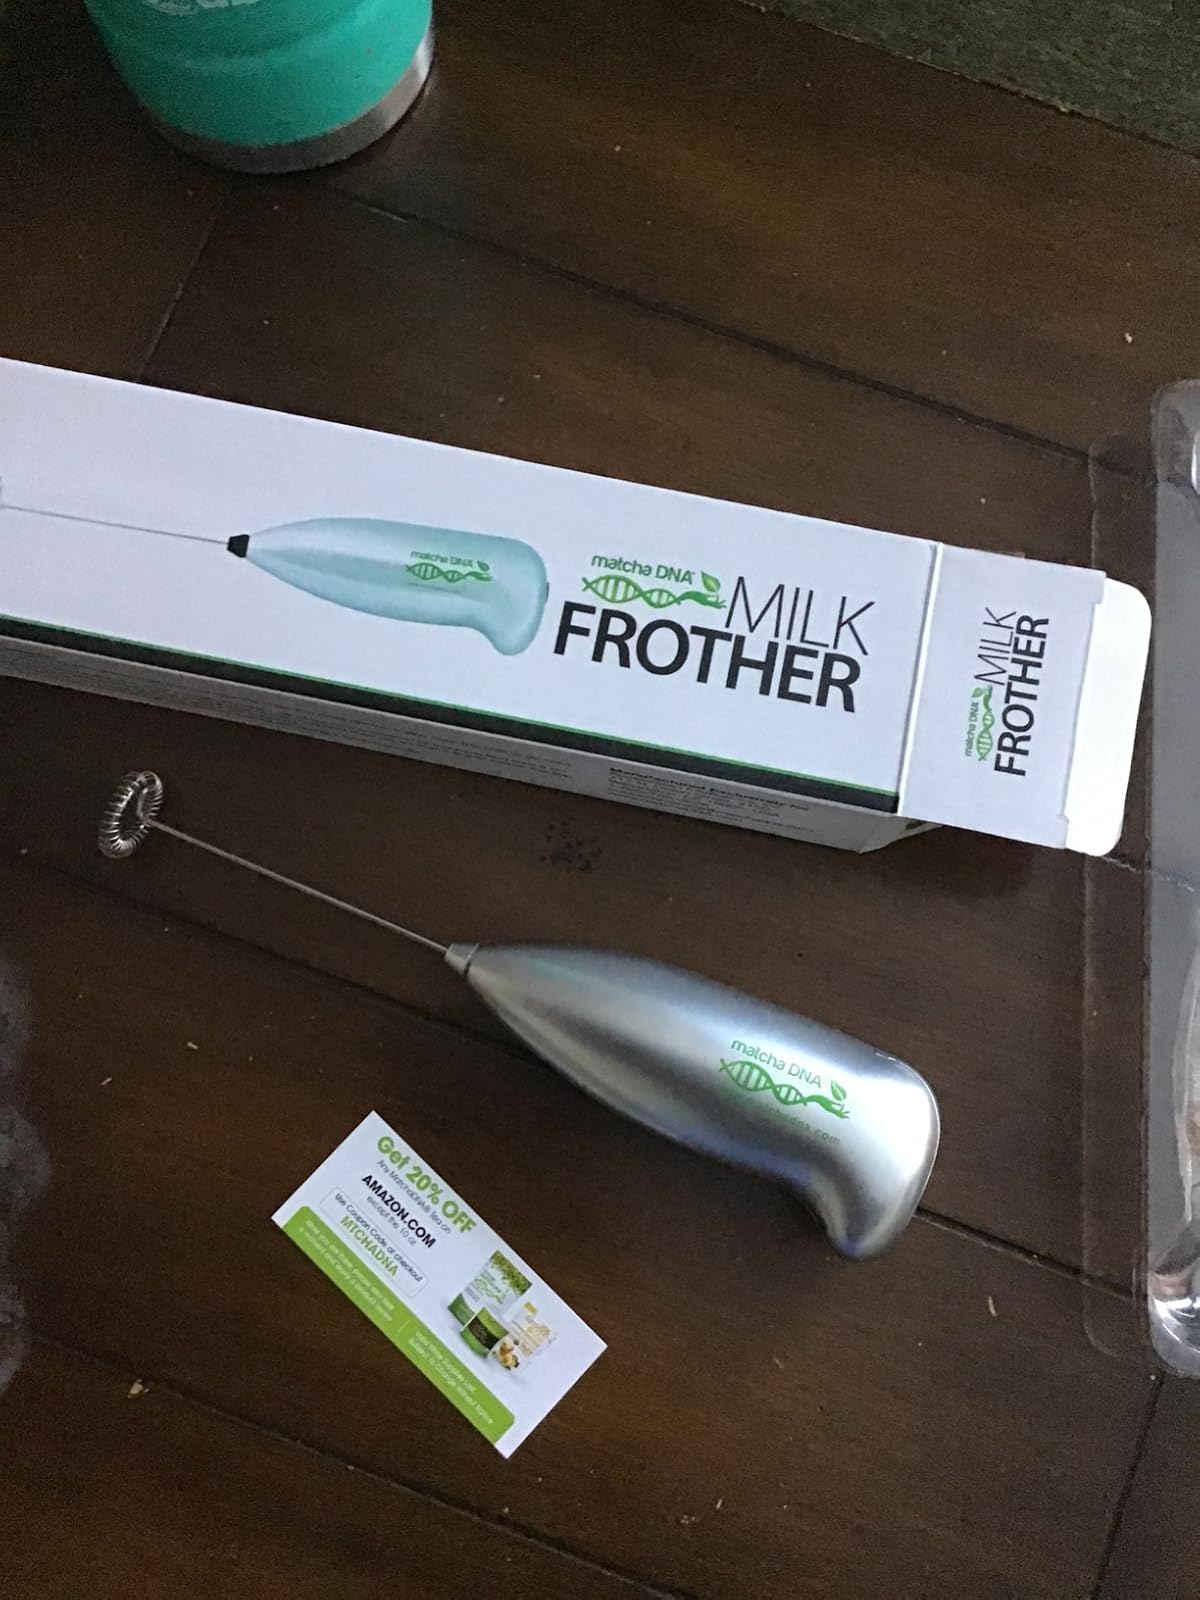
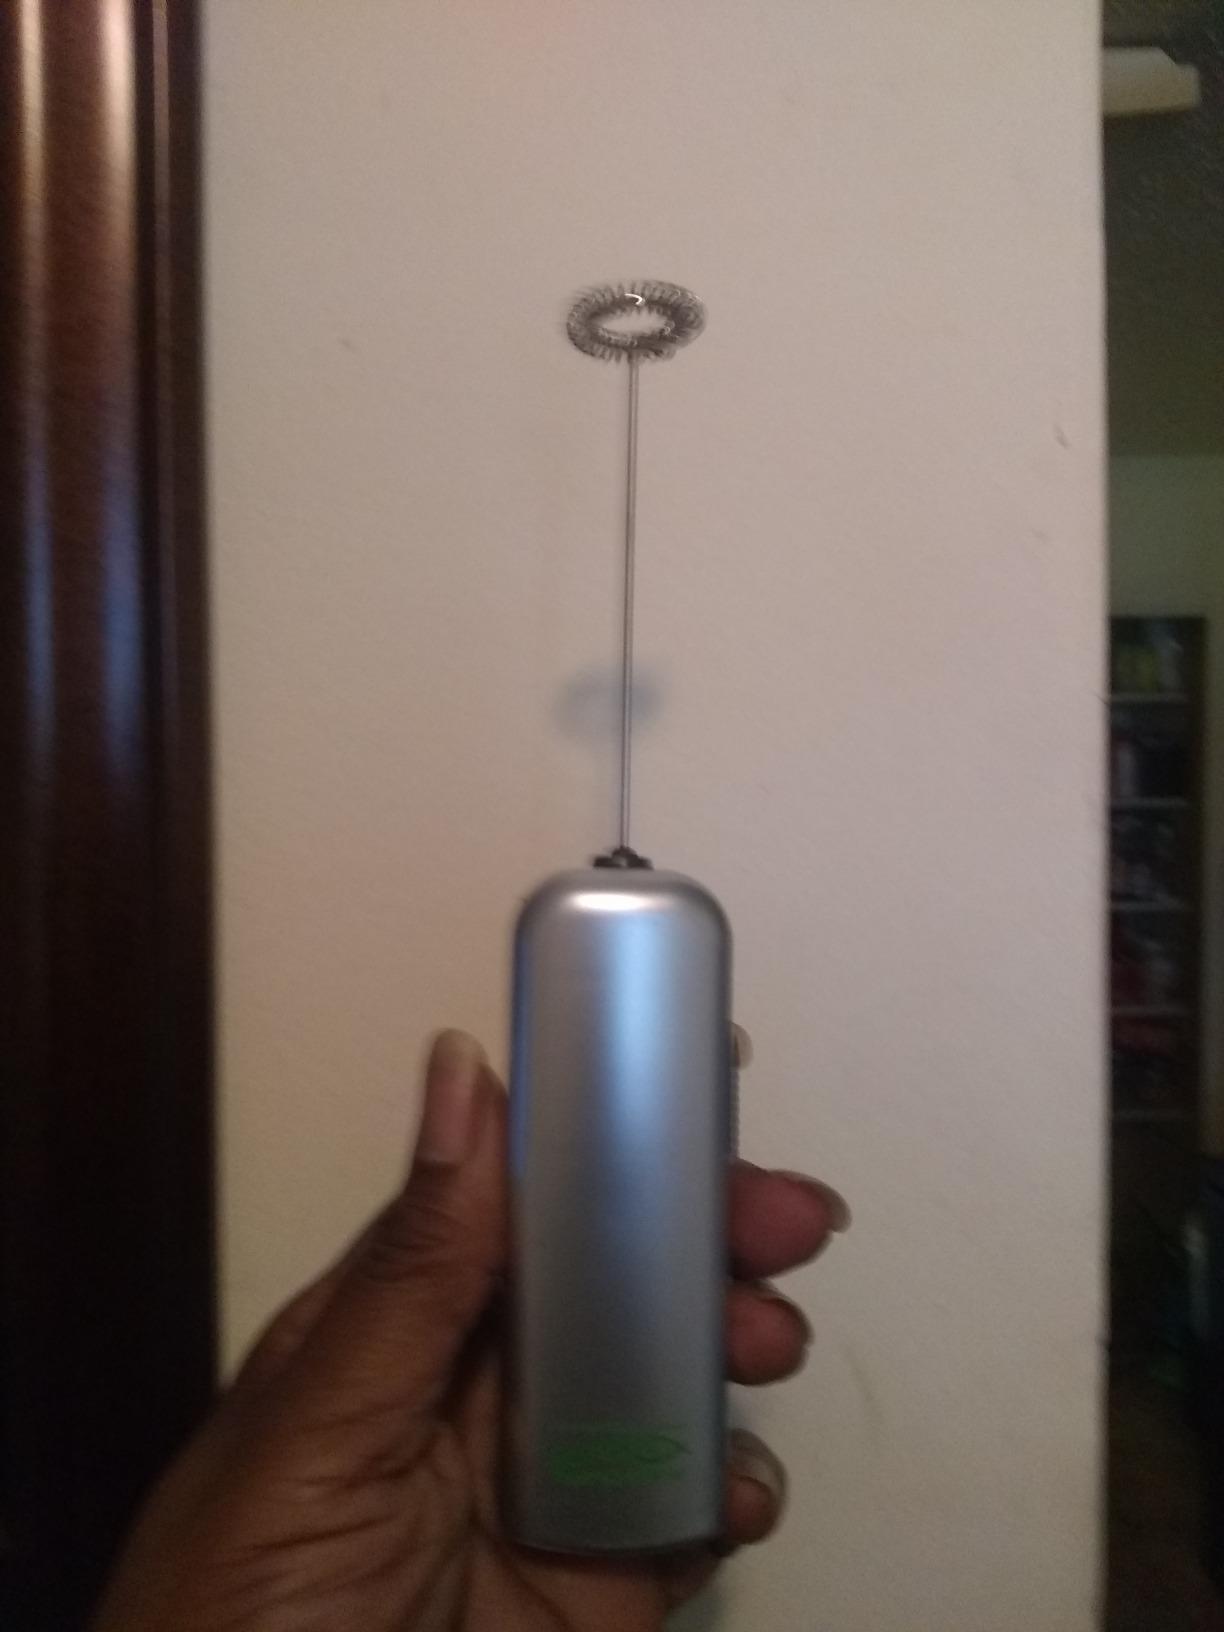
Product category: items_mixer
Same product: no